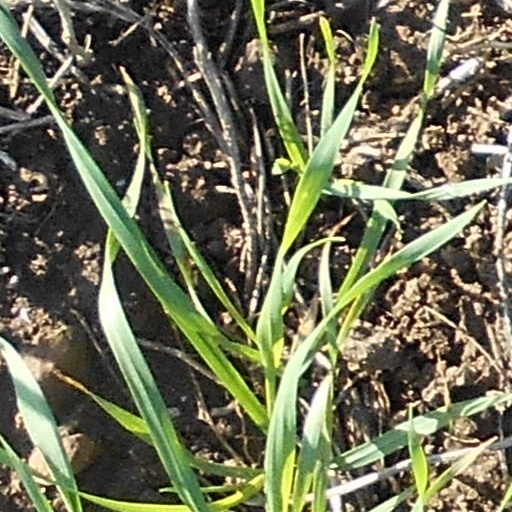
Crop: wheat